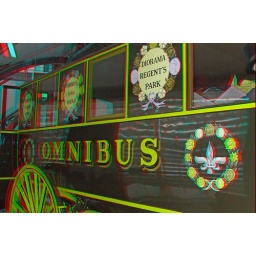
London Transport Museum in anaglyph 3D stereo red cyan glasses to view